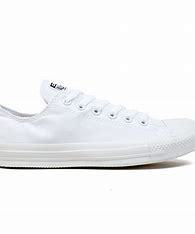
Brand: Converse
Model: Chuck Taylor All Star Ox